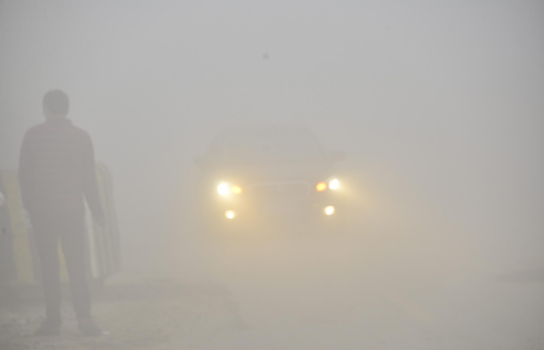
Weather: foggy or hazy